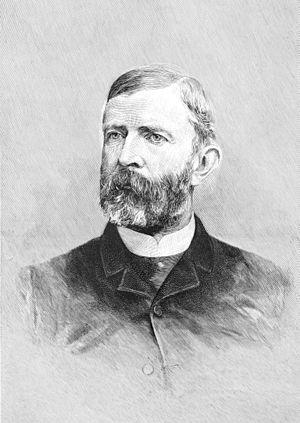
George Lincoln Goodale est un botaniste américain, né le 3 août 1839 à Saco, dans le Maine et mort le 12 avril 1923 à Cambridge.